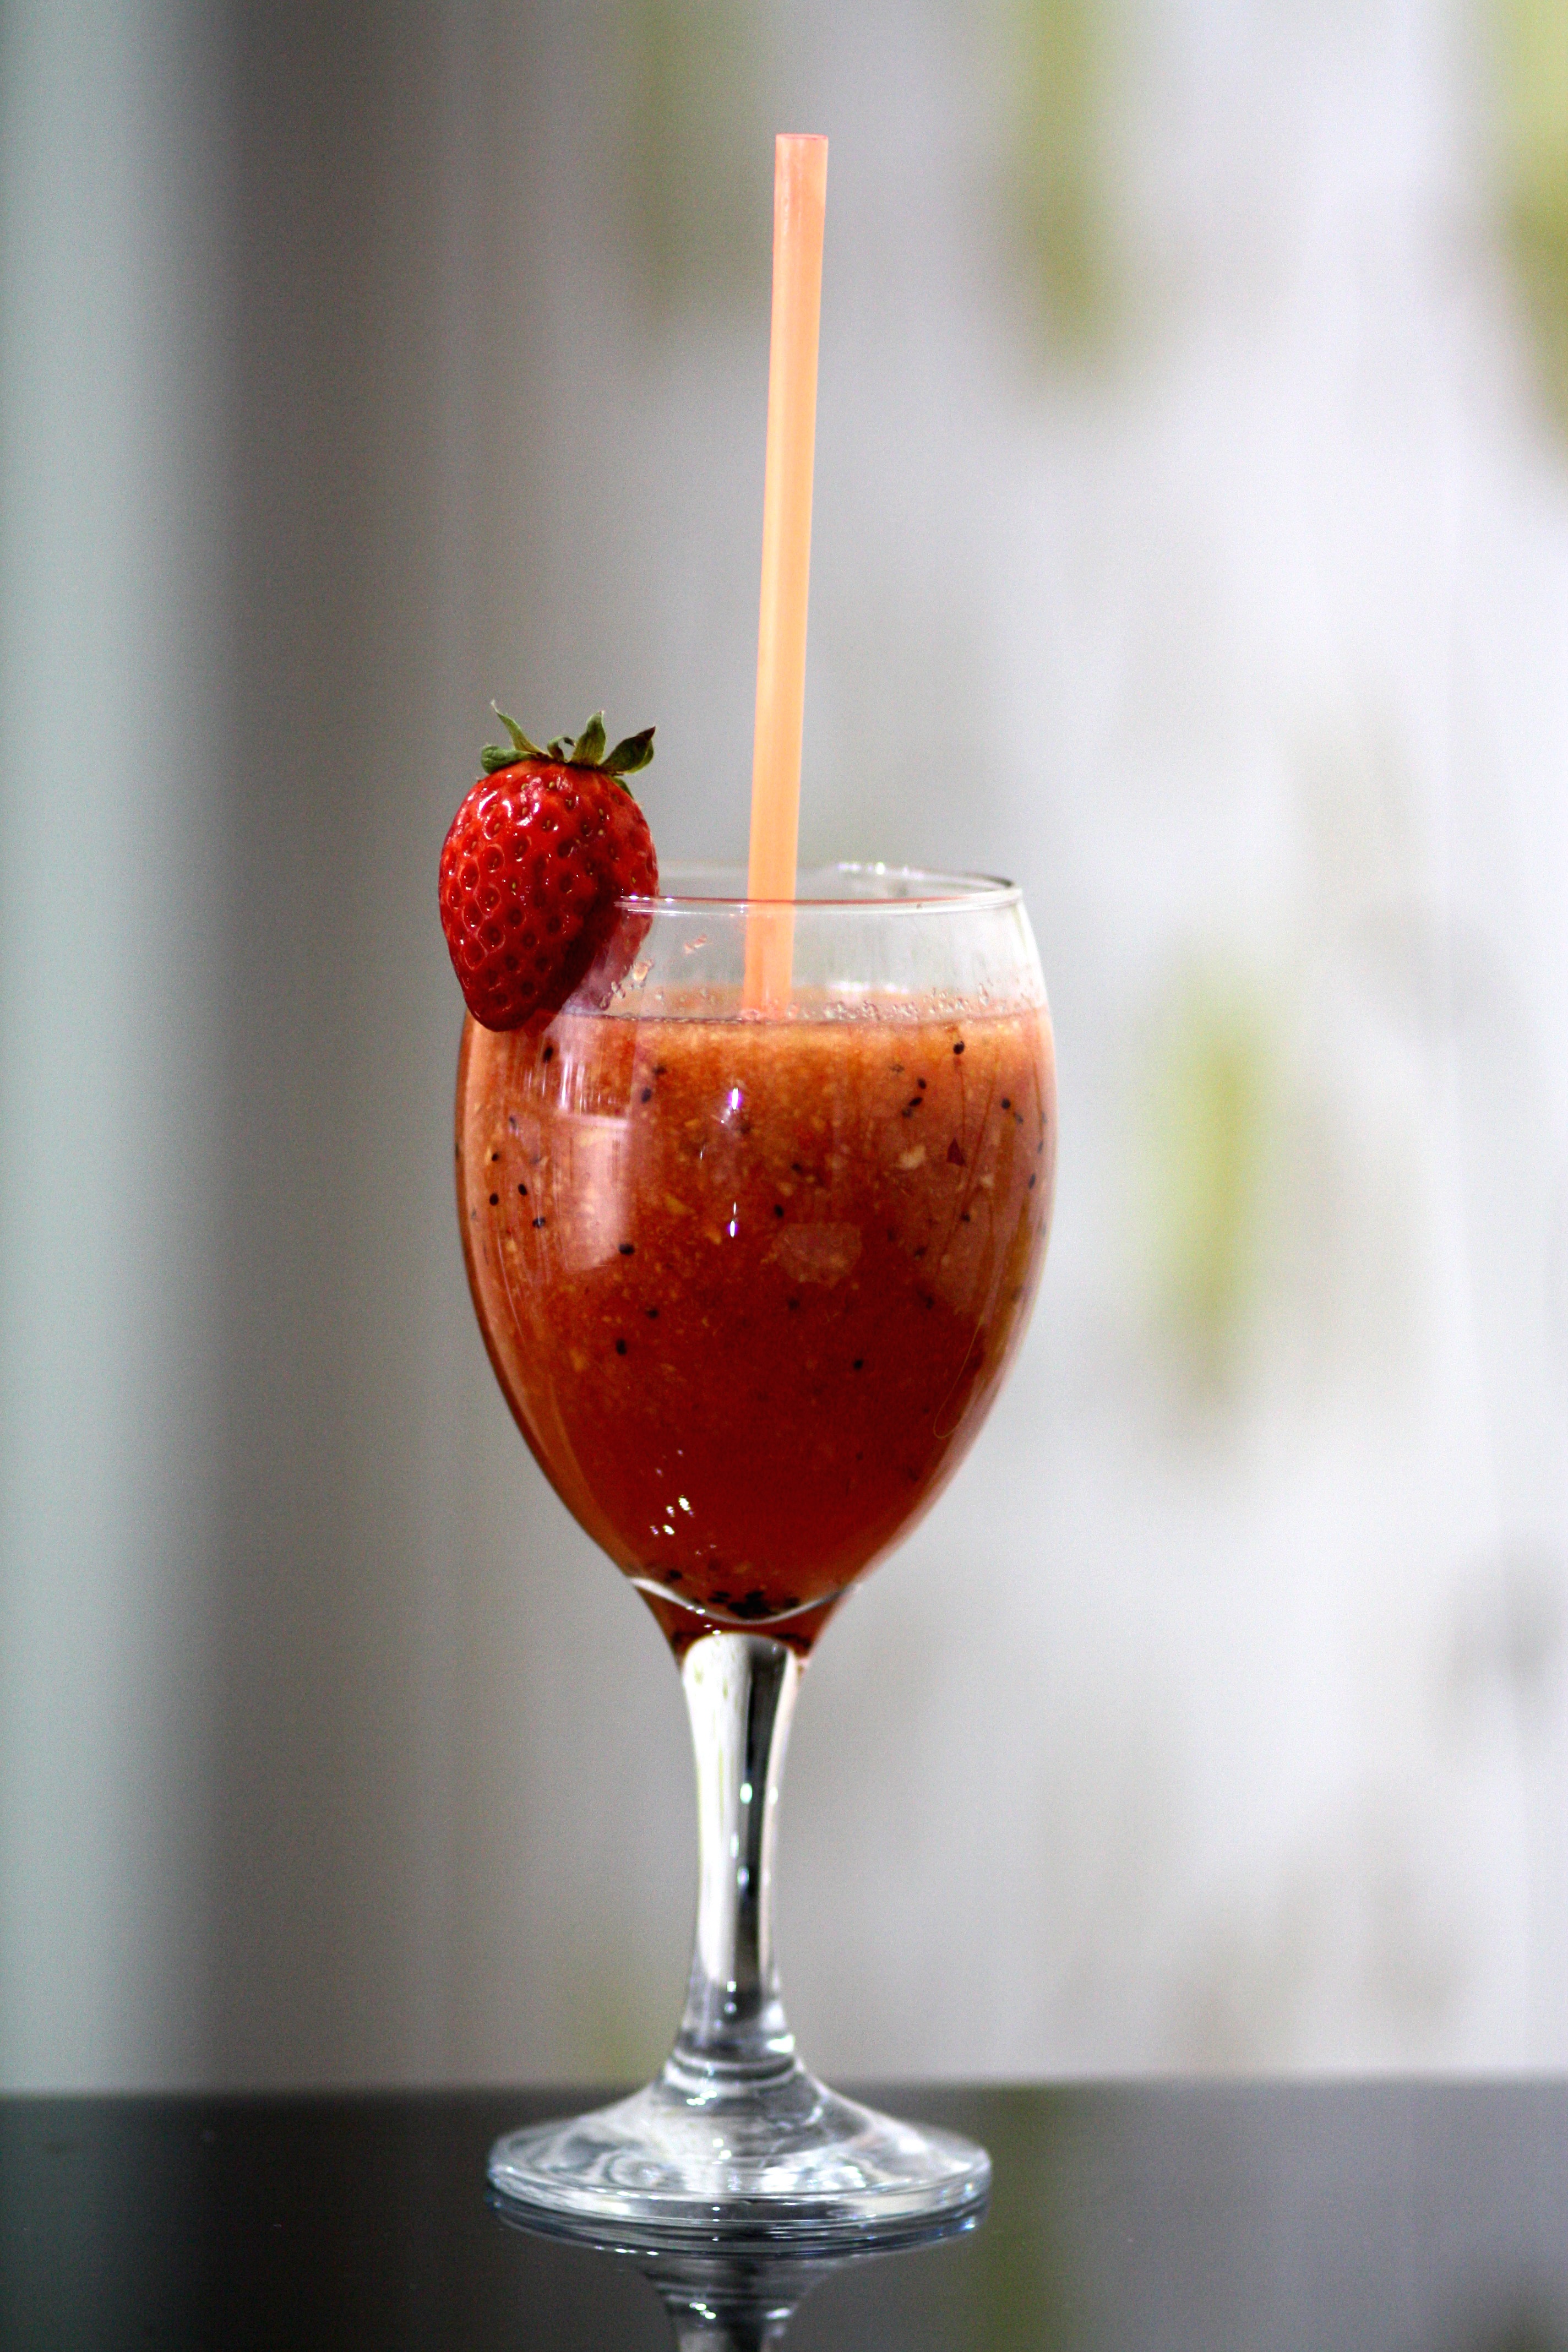
liquid, plant, fruit, berry, desert, glass, food, produce, fresh, drink, juicy, healthy, dessert, cocktail, strawberry, juice, raw, strawberries, diet, organic, alcoholic beverage, smoothies, non alcoholic beverage